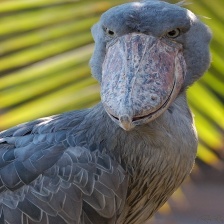
Species: SHOEBILL
Scientific name: BALAENICEPS REX